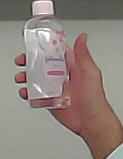
Product: johnson_baby